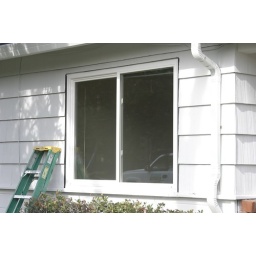
New window in east bedroom, showing black frame now needing painting white